Sir Robert Thomas, 1st Baronet

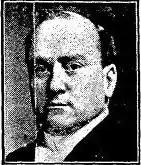
Sir Robert Thomas

Sir Robert John Thomas, 1st Baronet (23 April 1873 – 27 September 1951) was a Welsh businessman and Liberal Party politician, who was twice elected to Parliament.